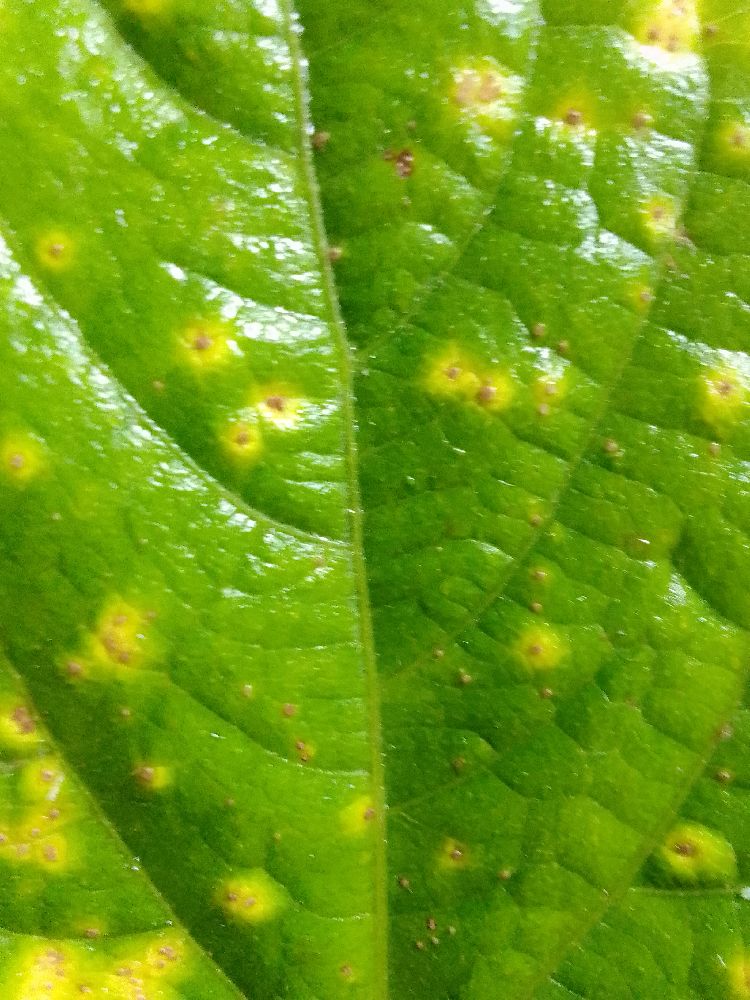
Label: rust